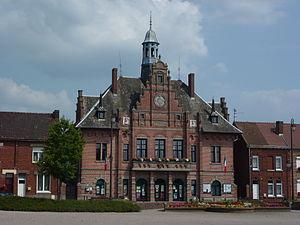
Mortagne-du-Nord est une commune française située dans le département du Nord, en région Hauts-de-France.